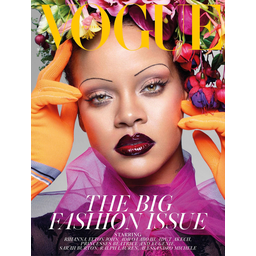
Label: paper